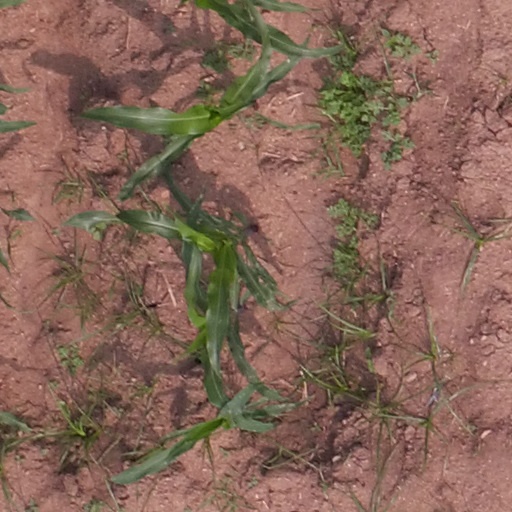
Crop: maize; corn